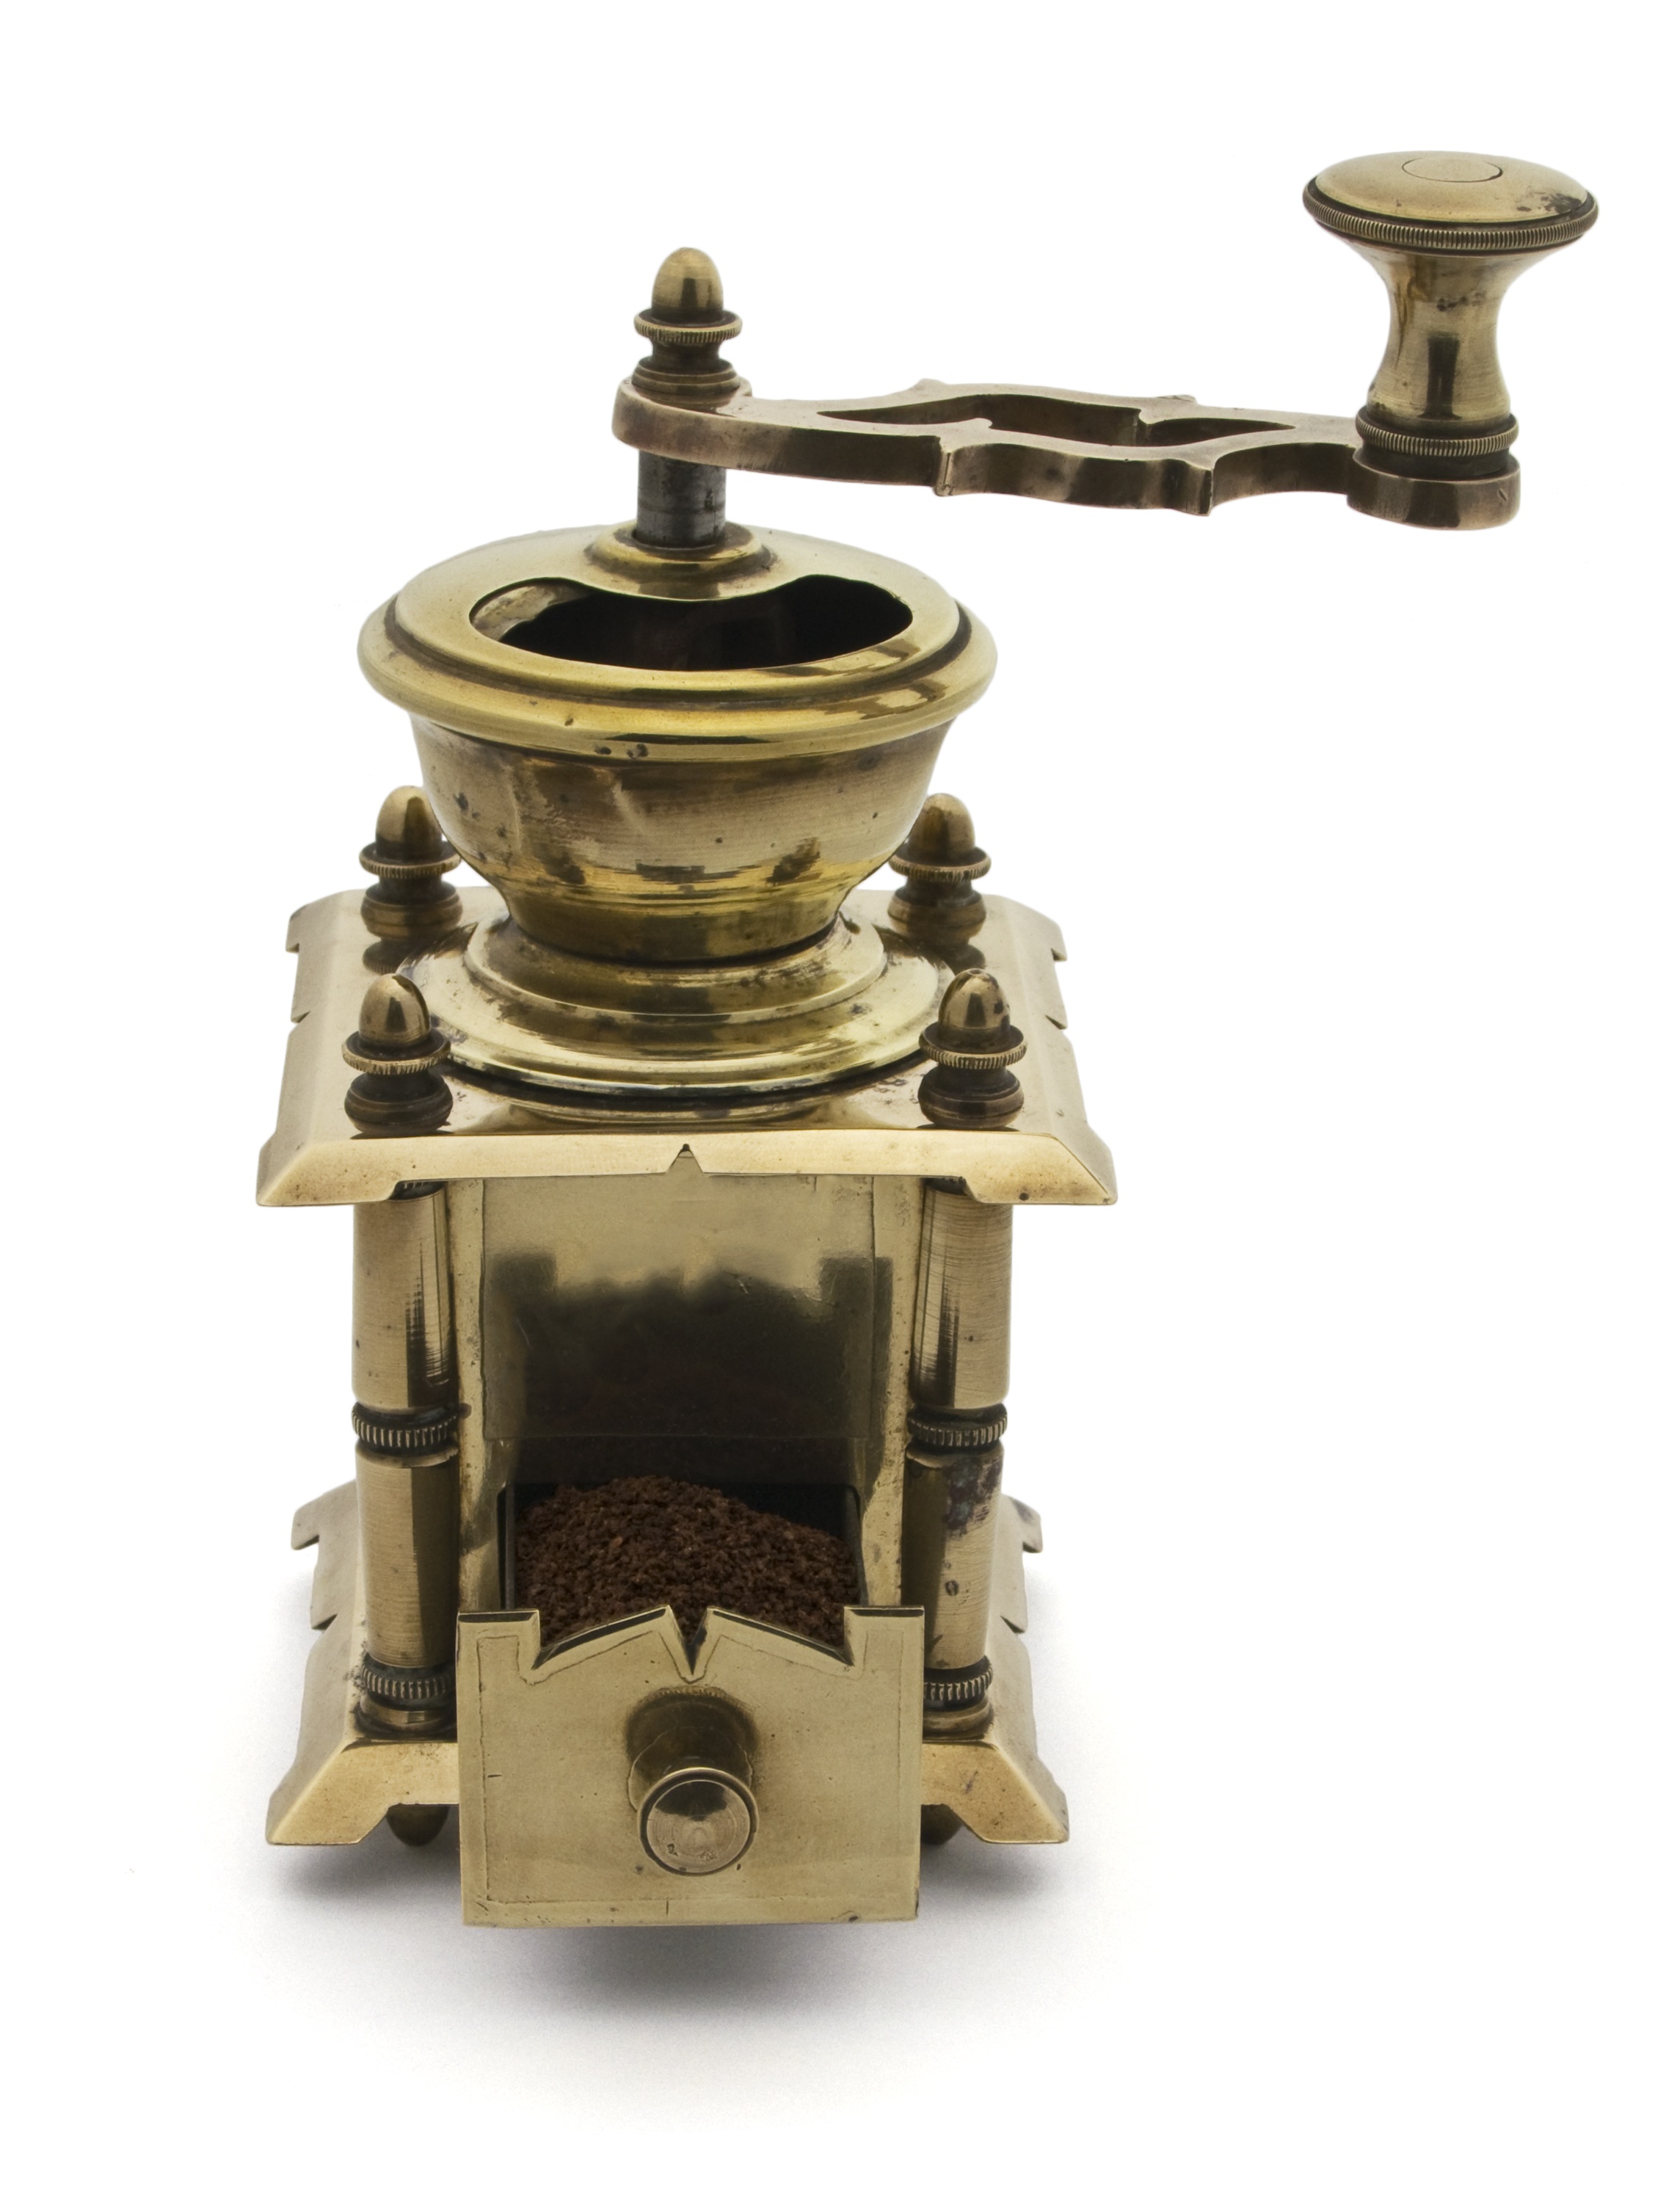
coffee, vintage, retro, lighting, coffee grinder, product, mill, grinder, brass, bronze, traditional, coffee mill